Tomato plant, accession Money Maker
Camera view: bottom (45 deg); turntable rotation: 0 degrees
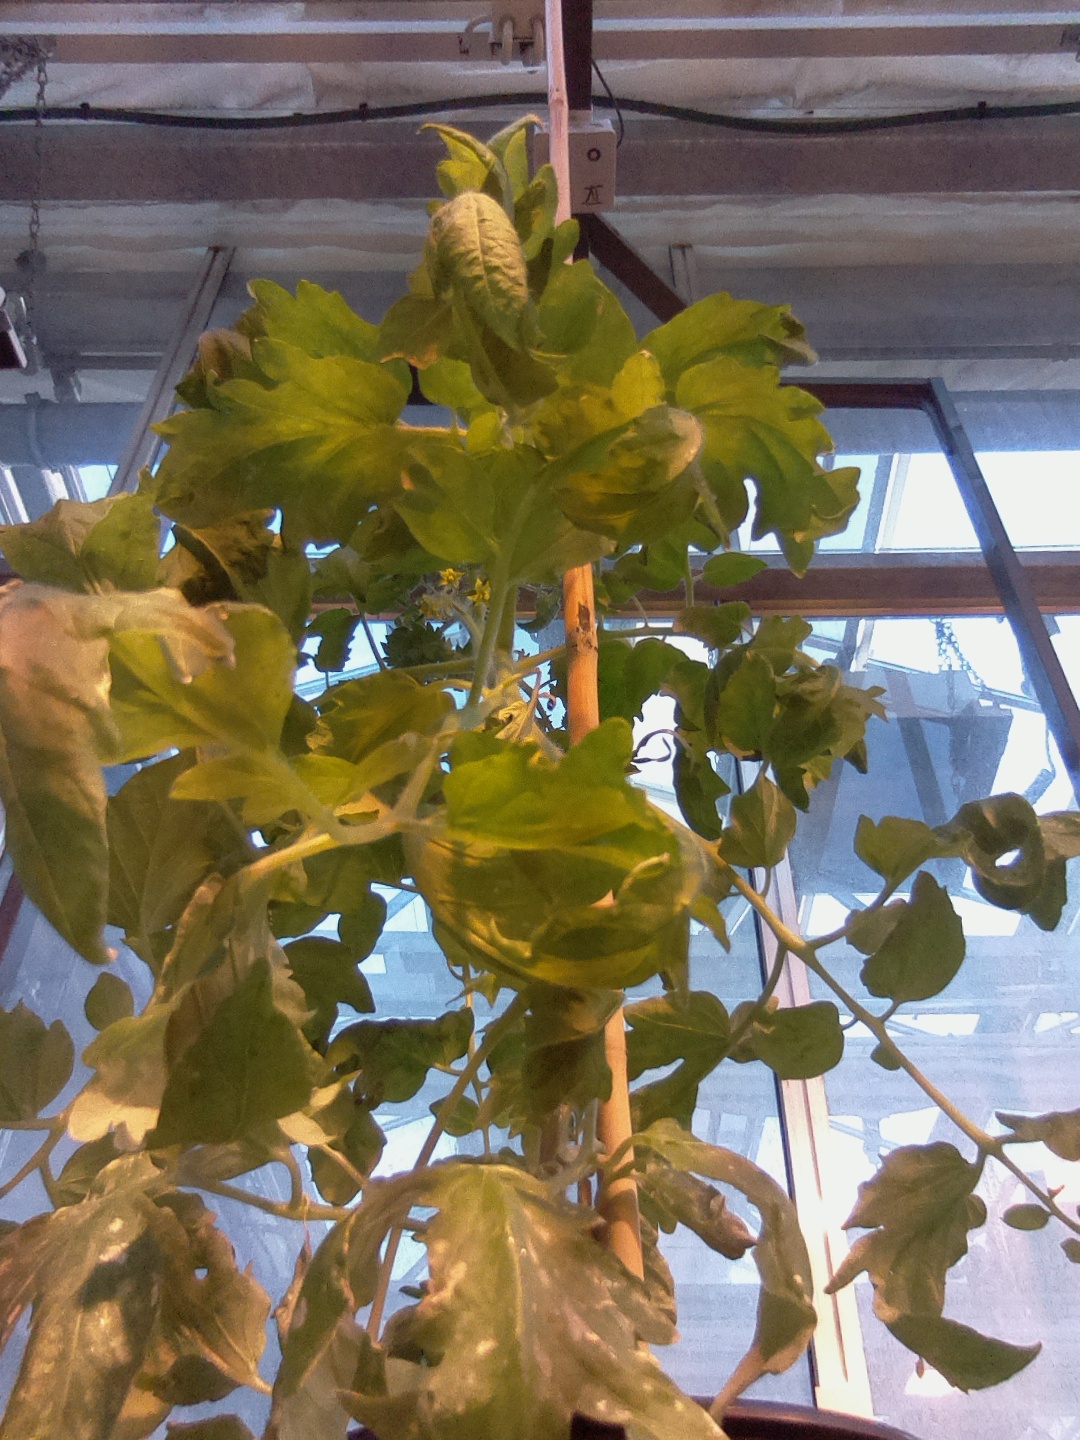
BBCH growth stage 60: First flowers open